2023–24 Ivy League men's basketball season

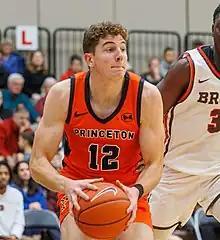
Caden Pierce, Ivy League Men's Basketball Player of the Year

The 2023–24 Ivy League men's basketball season marked the continuation of the annual tradition of competitive basketball among Ivy League members. The tradition began when the league was formed during the 1956–57 season and its history extends to the predecessor Eastern Intercollegiate Basketball League, which was formed in 1902.